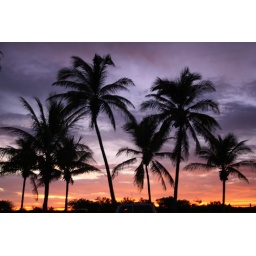
Palm trees silhouetted on a wonderful coloured sky beyond... Cable Beach in Broome, WA!